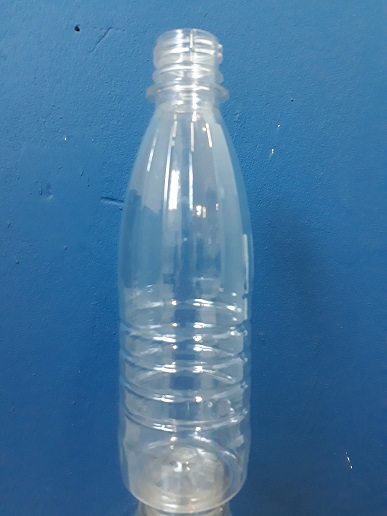
Waste category: plastic